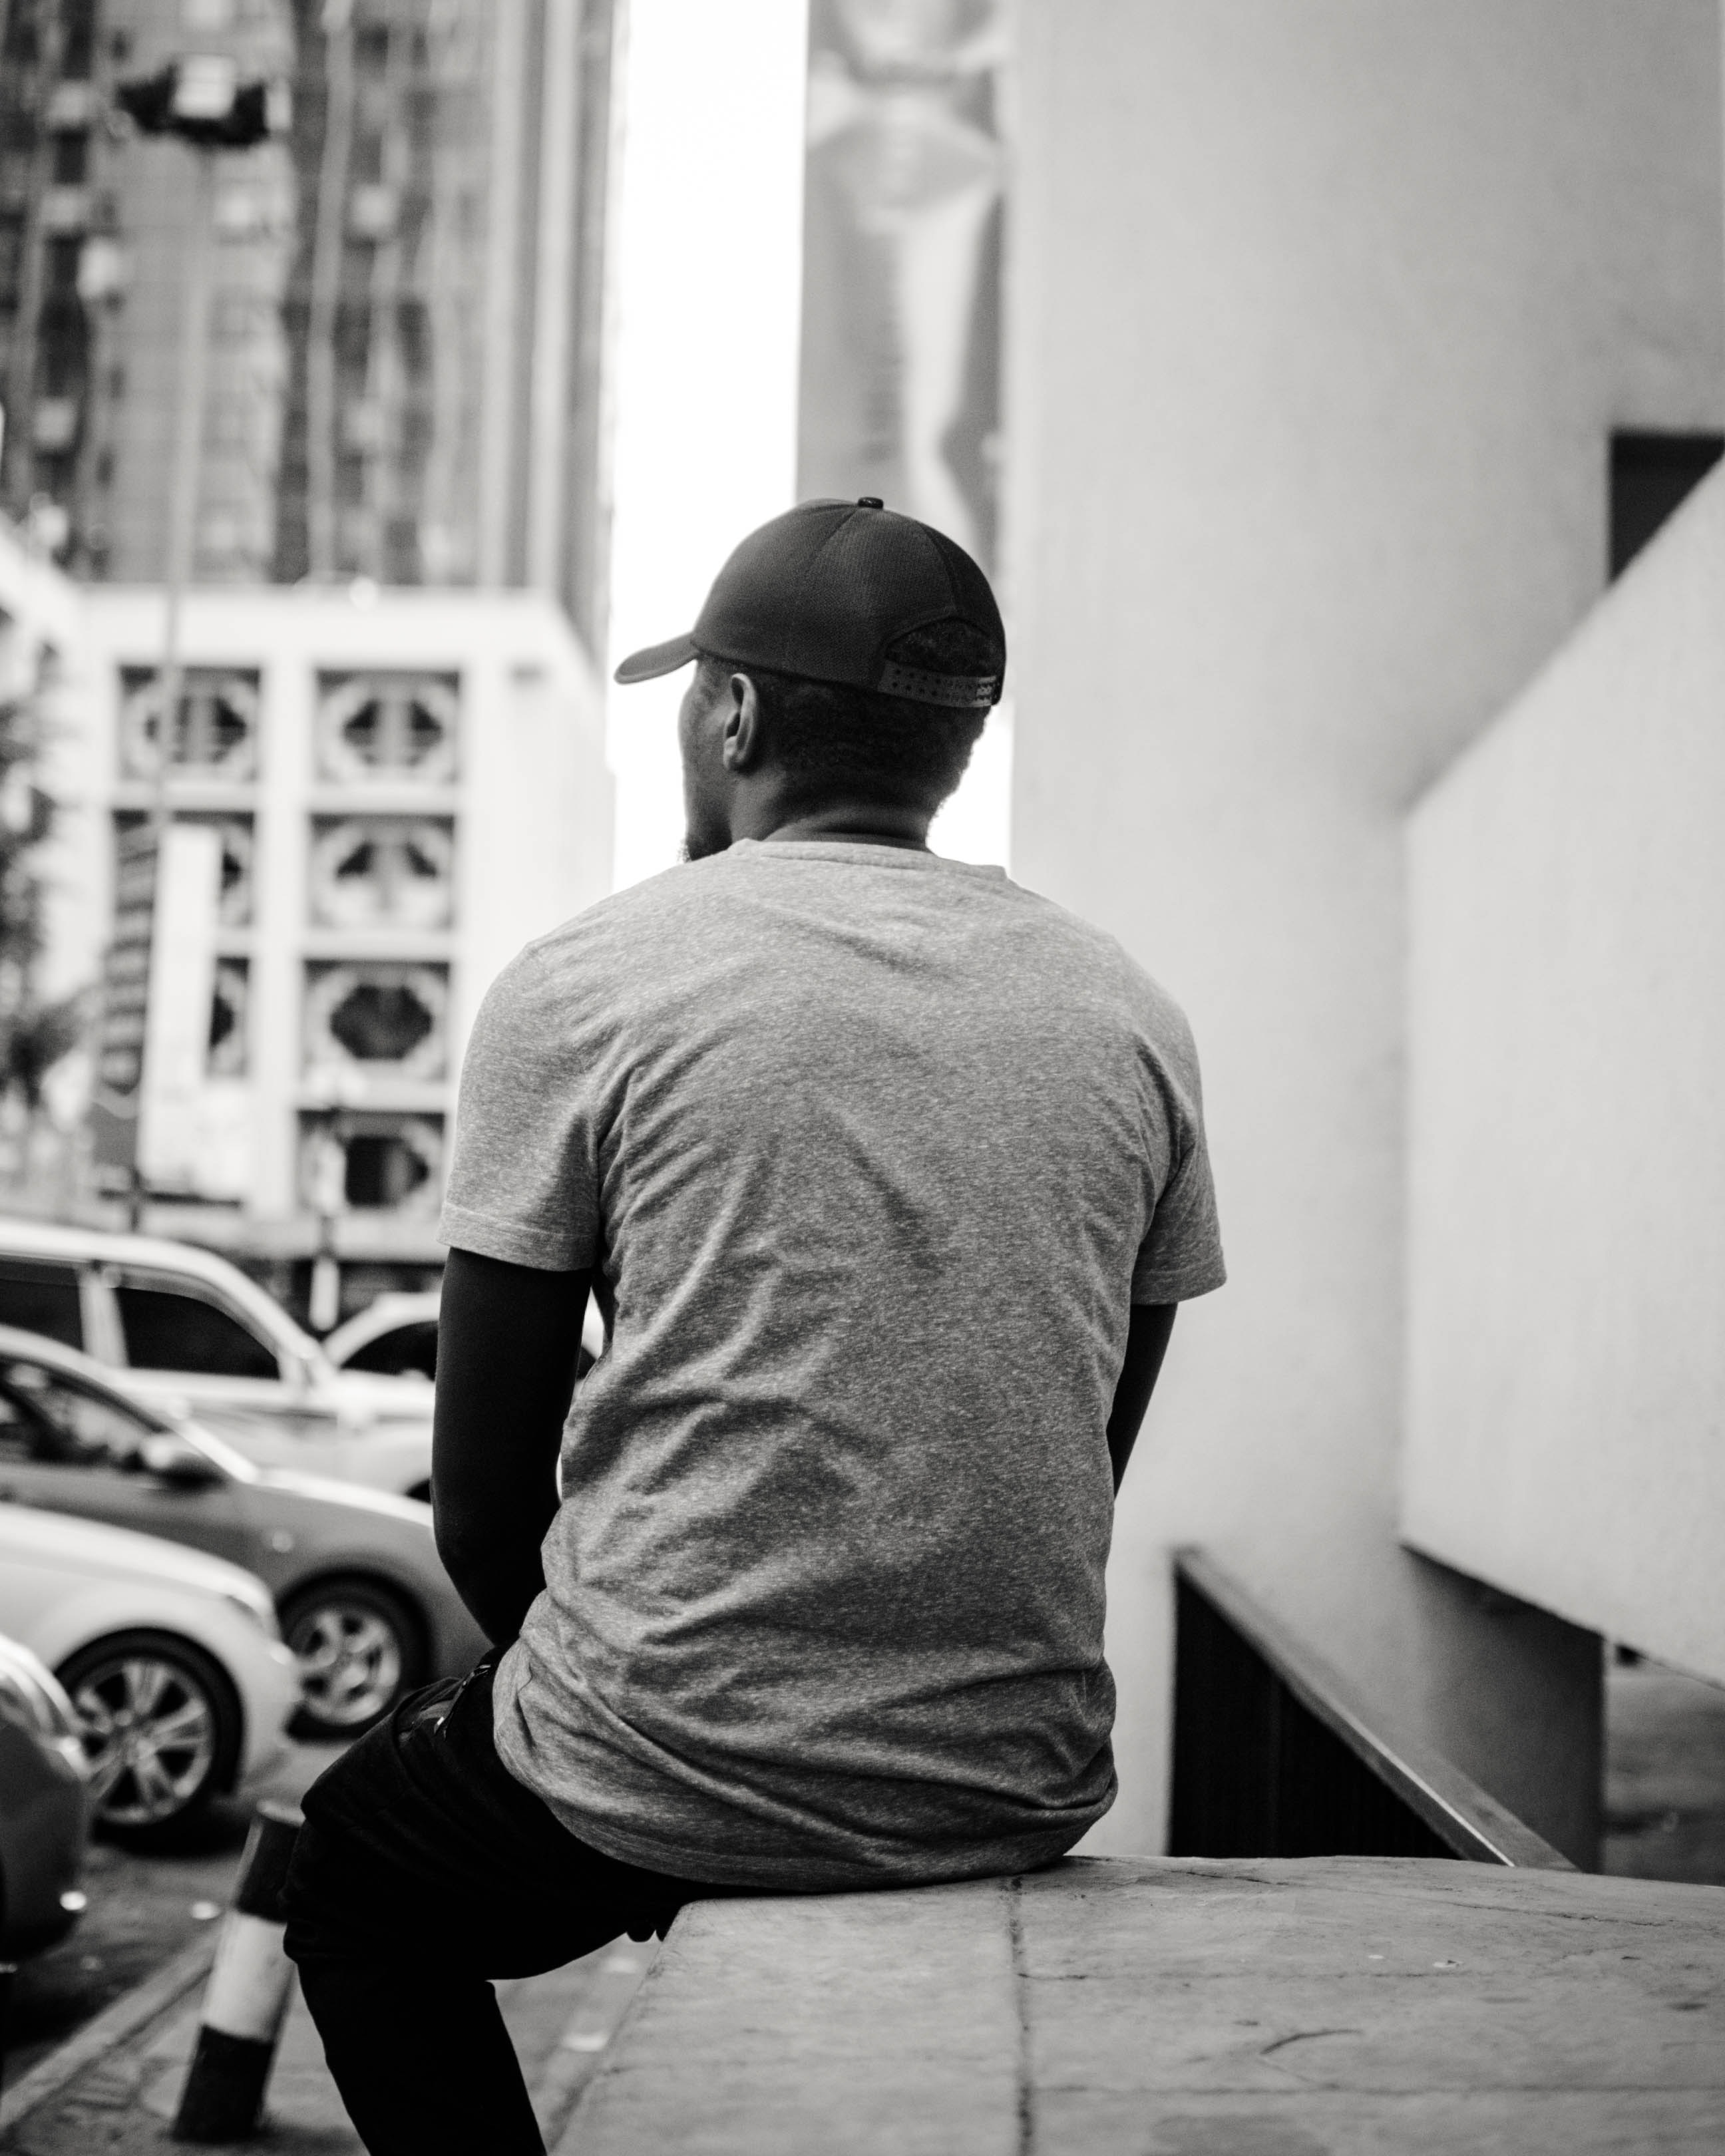
white, man, photograph, black, standing, black and white, photography, sitting, monochrome photography, male, snapshot, shoulder, human, cool, monochrome, angle, gentleman, sunglasses, facial hair, human behavior